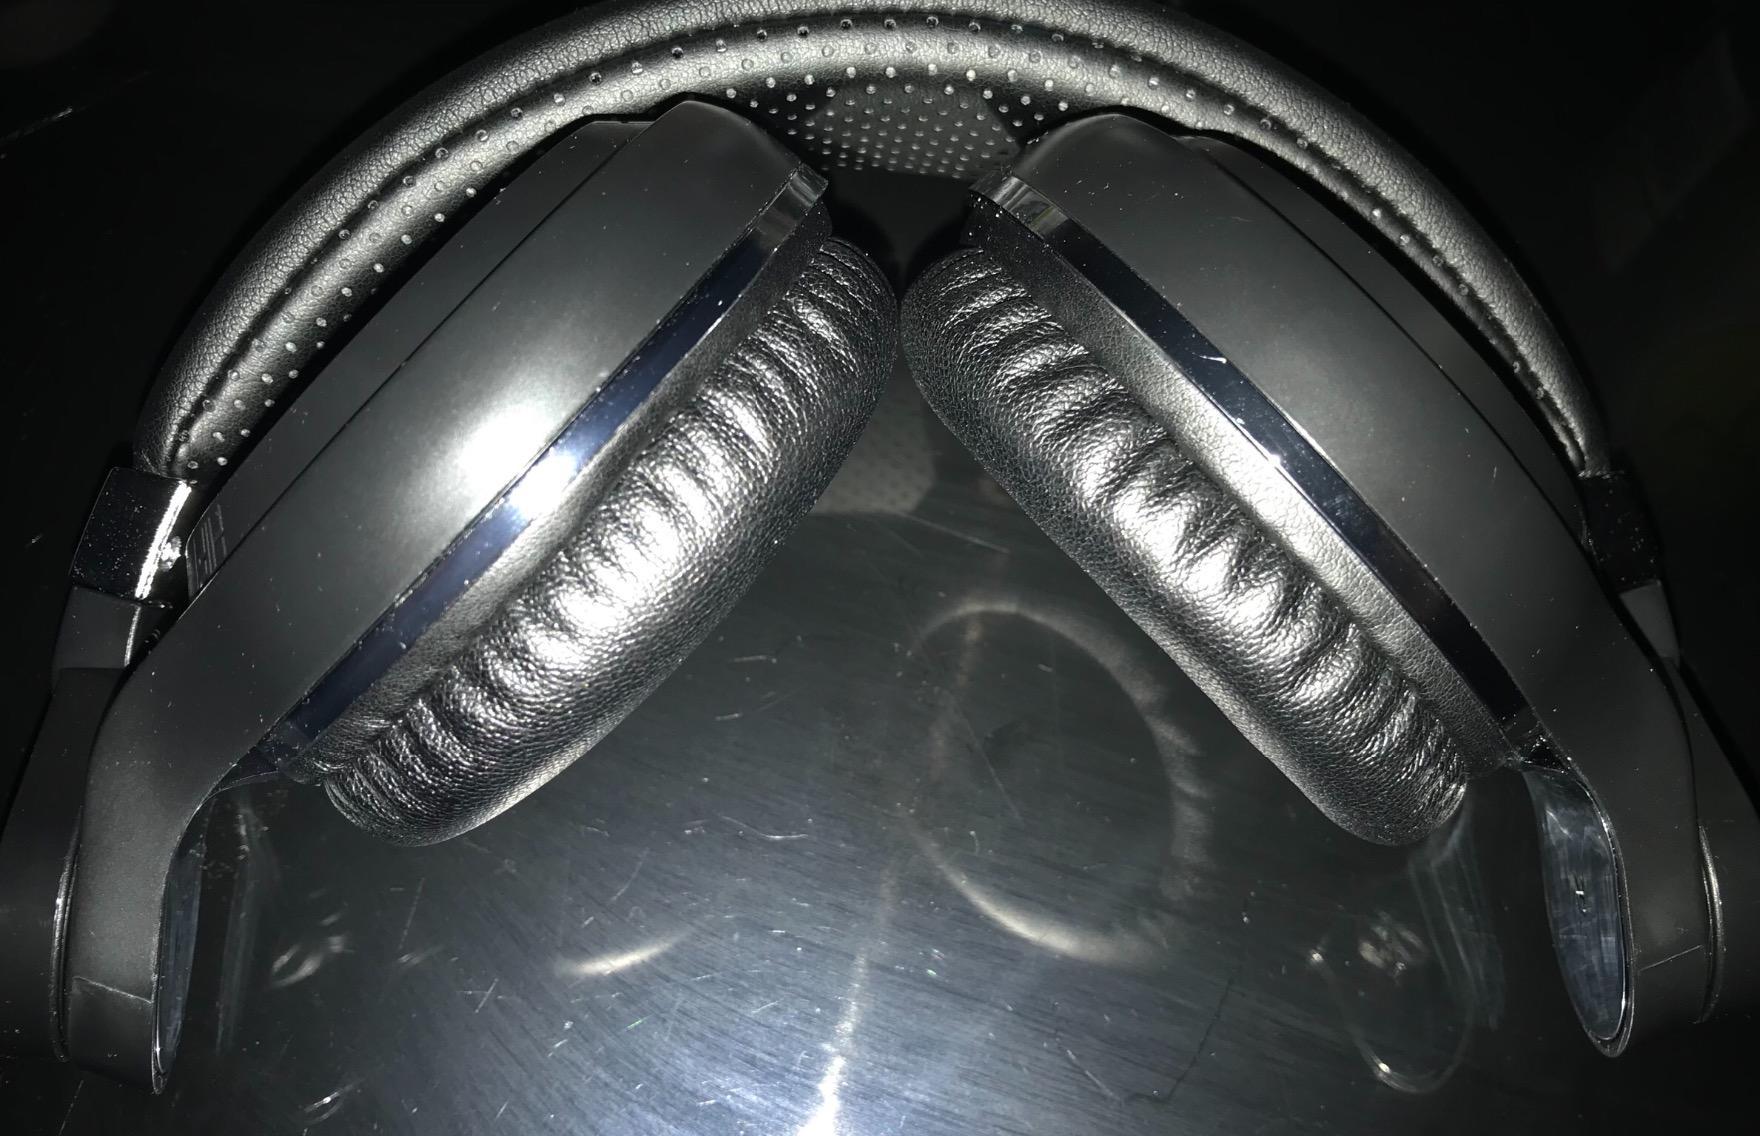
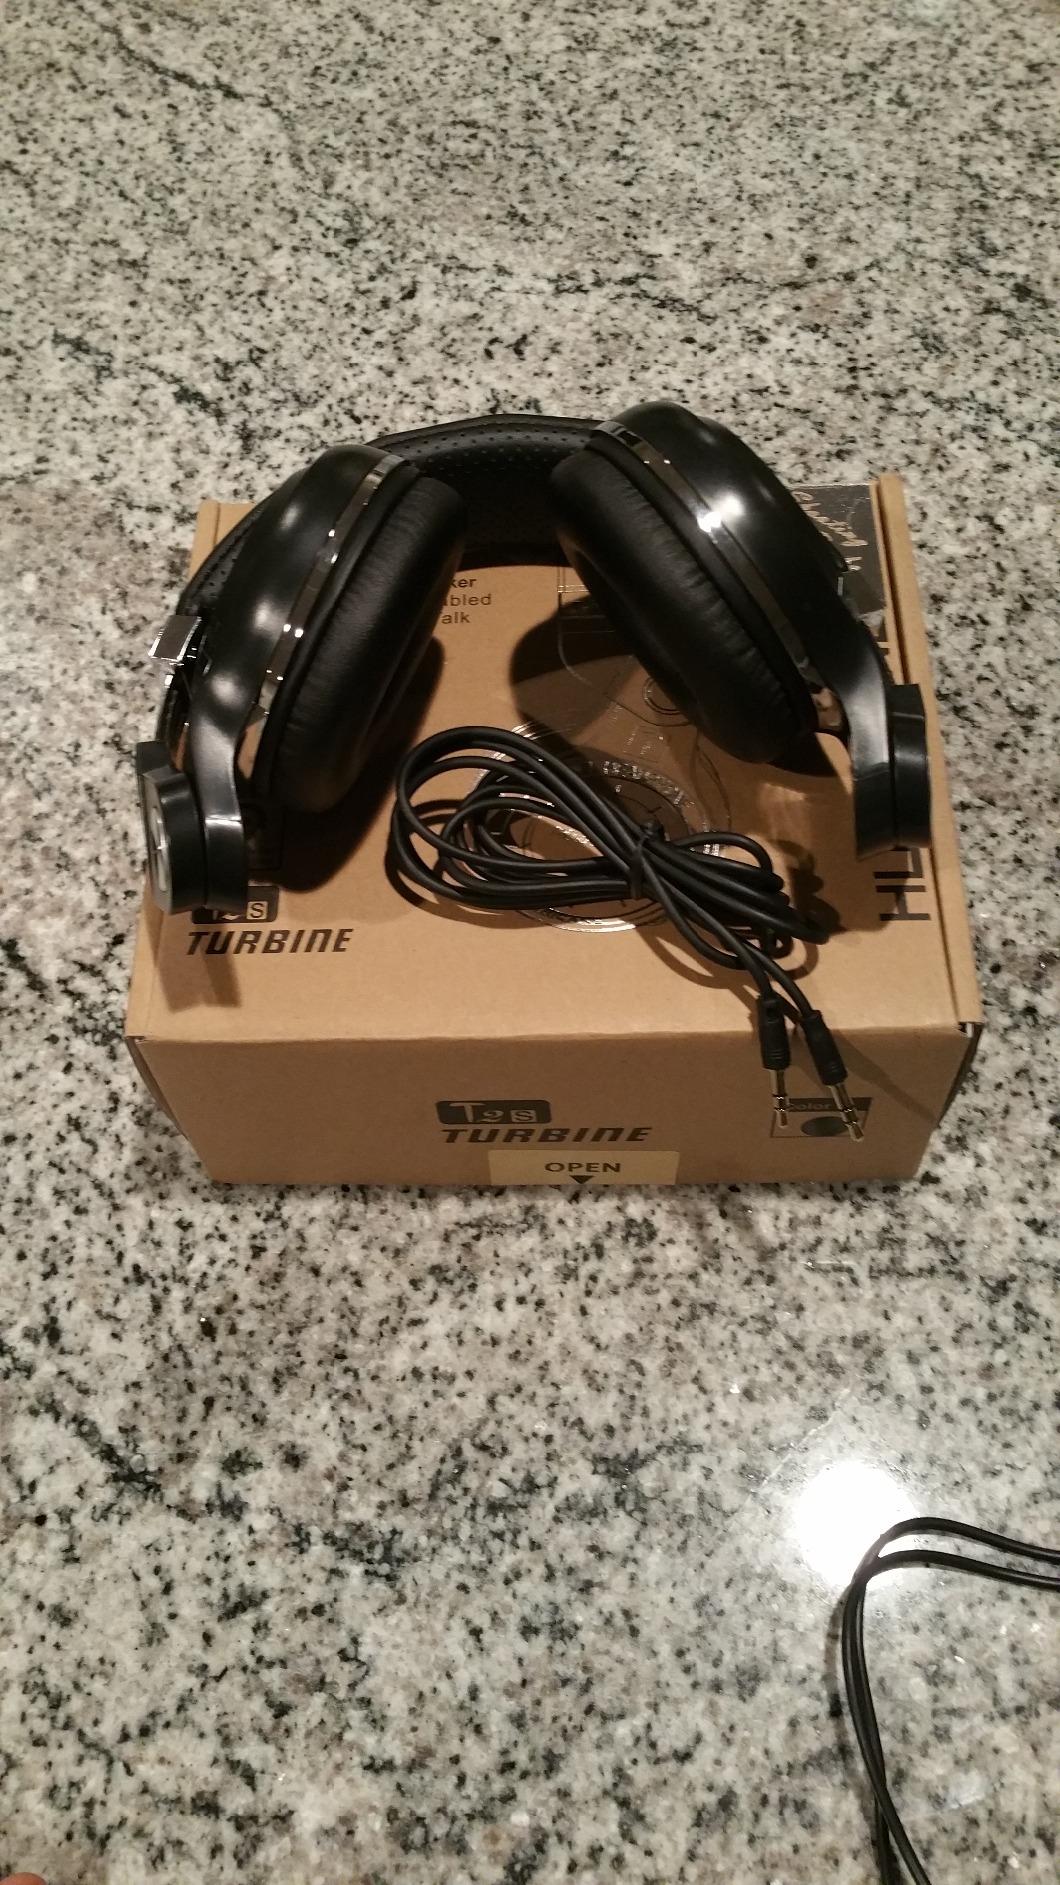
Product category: headphones
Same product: yes